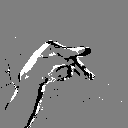
ASL letter: p